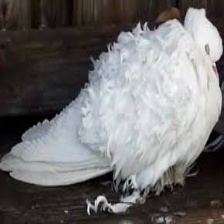
Species: FRILL BACK PIGEON
Scientific name: COLUMBA LIVIA DOMESTICA